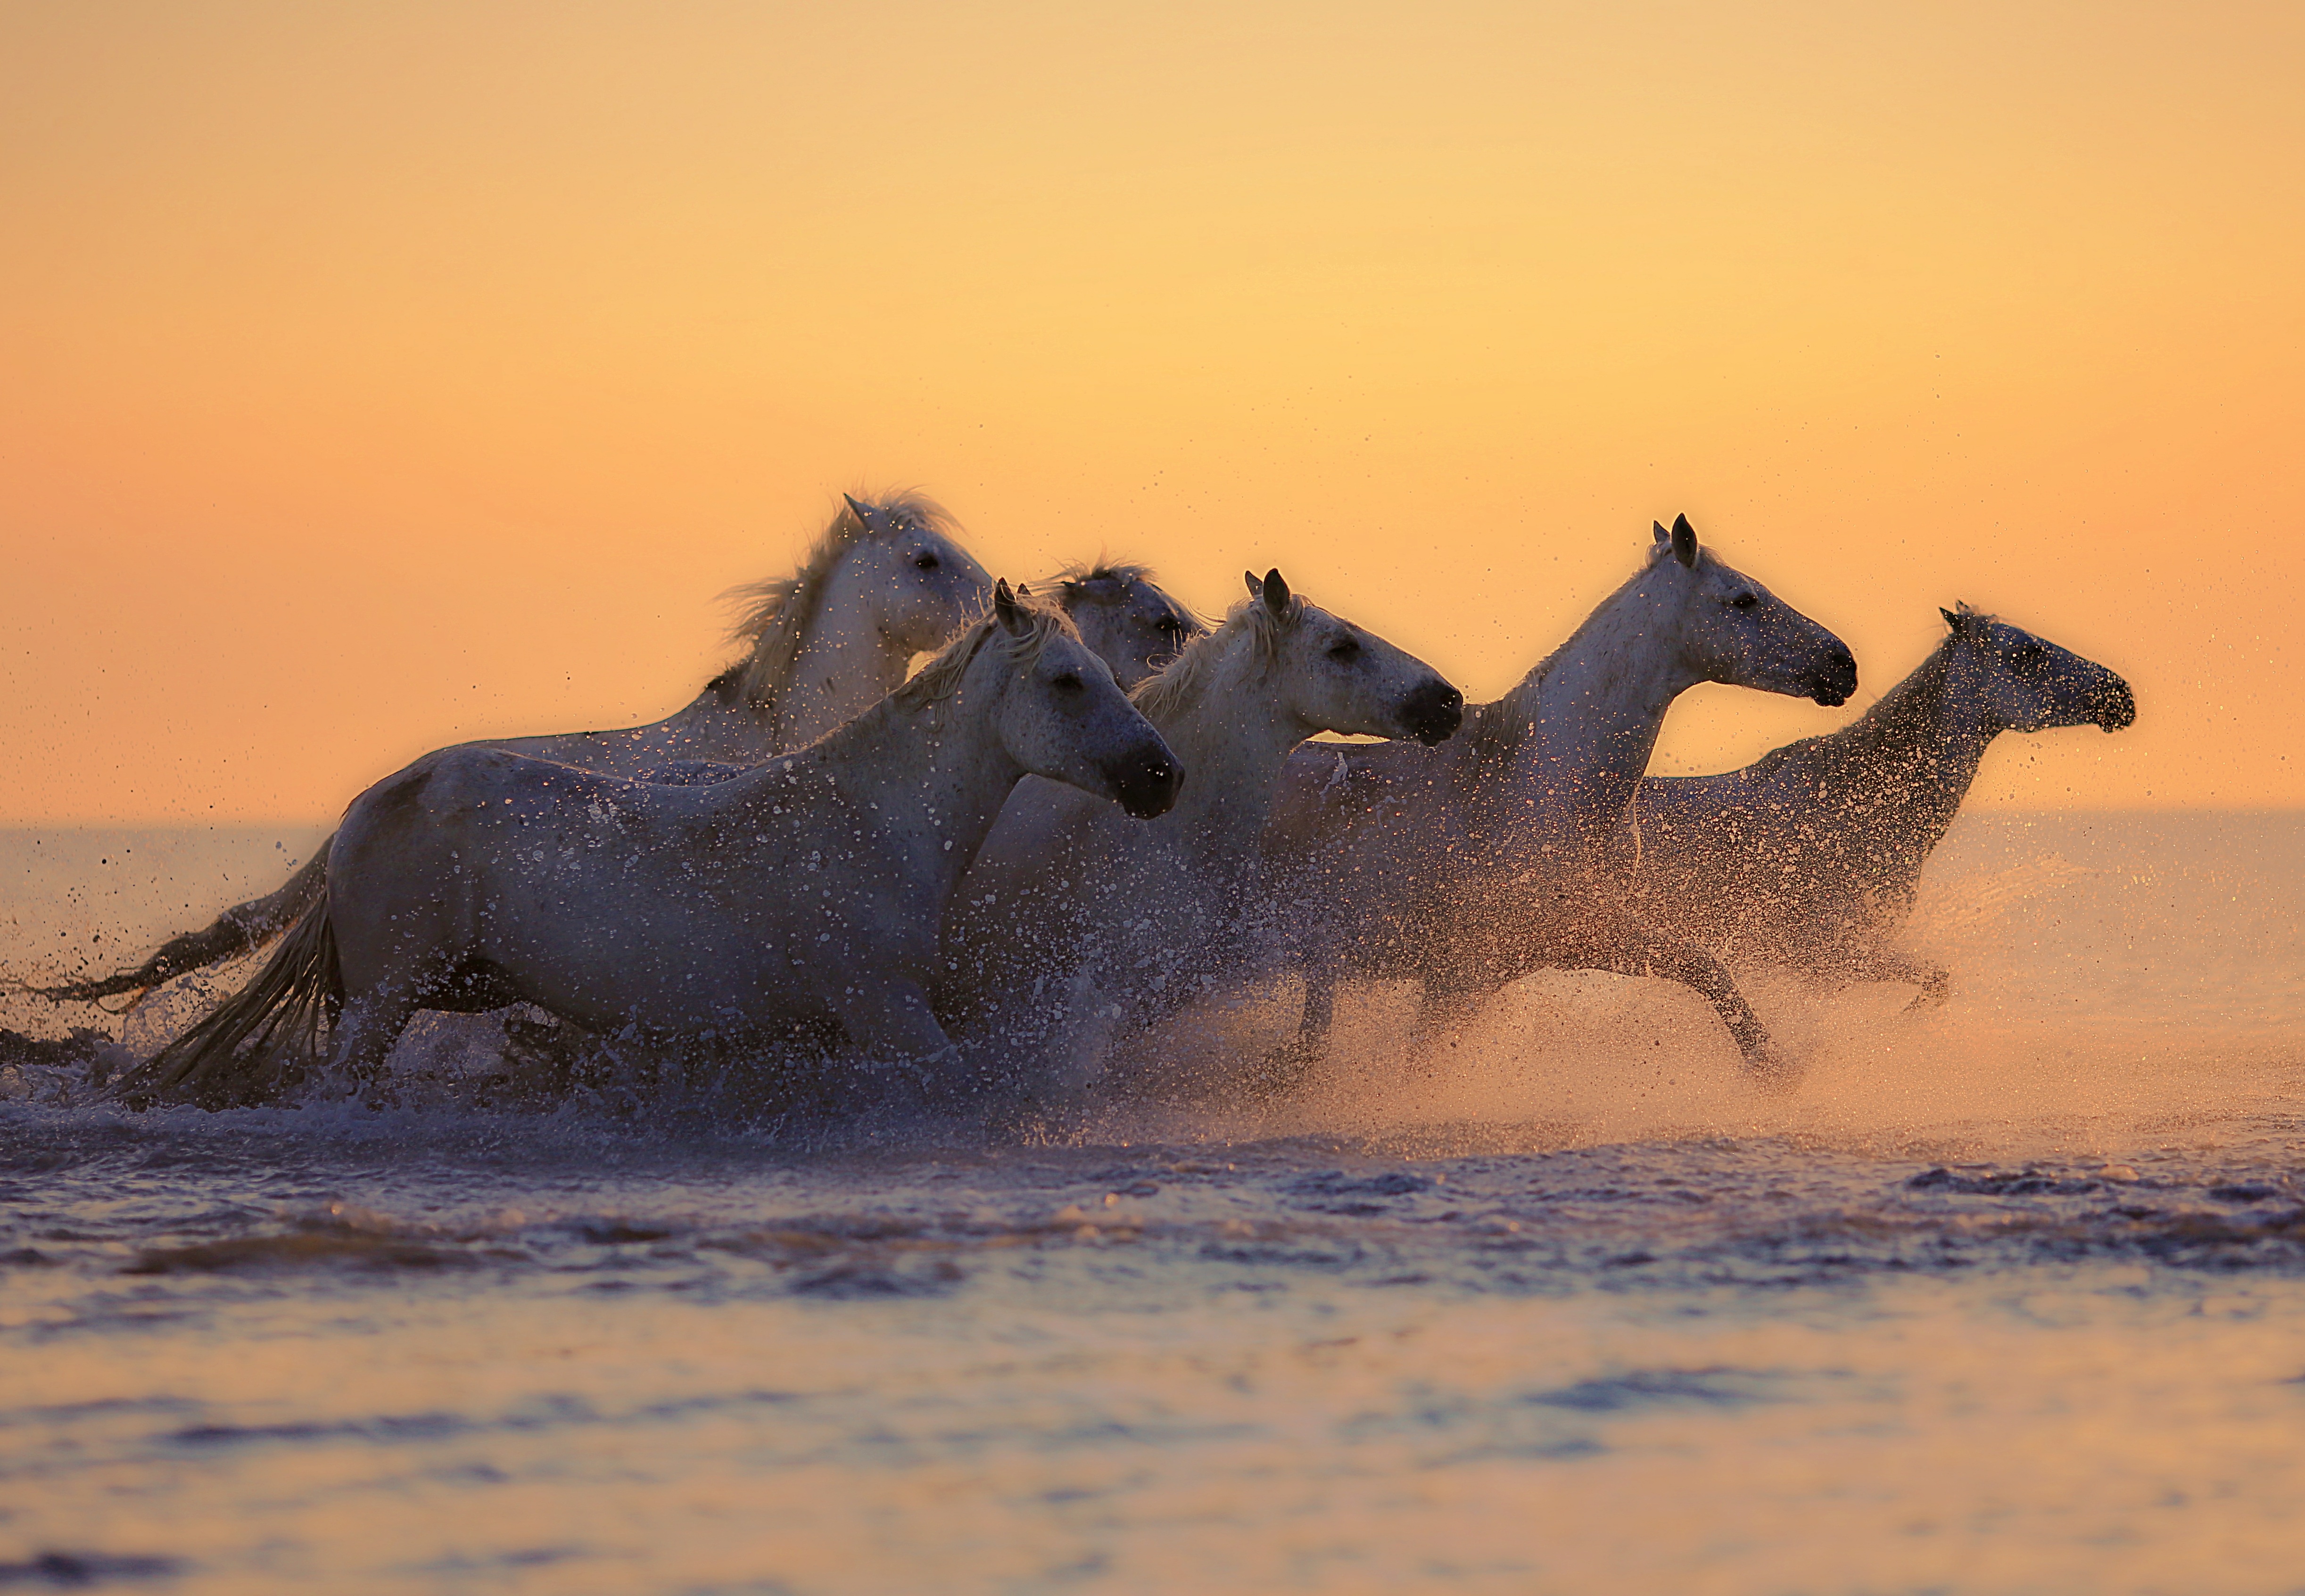
landscape, sea, water, sand, sunset, white, wave, animal, pond, herd, mud, mane, horses, animals, horseback riding, white horse, water plan, horsehair